The Pope's Dilemma

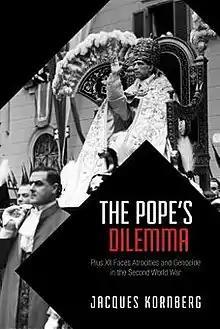
First edition (publ. University of Toronto Press)

The Pope's Dilemma: Pius XII Faces Atrocities and Genocide in the Second World War (2015) is a book by Canadian historian Jacques Kornberg which examines Pope Pius XII and the Holocaust, a controversial topic. Kornberg is moderately critical of the pope, especially for the lack of public statements of Pope Pius XII on the Holocaust. According to Kornberg, the pope's priority was keeping Nazi-sympathizing Catholics in the fold and maintaining his influence in Catholic countries. The book received mostly positive reviews in academic publications.